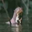
Label: otter